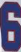
Number: 6